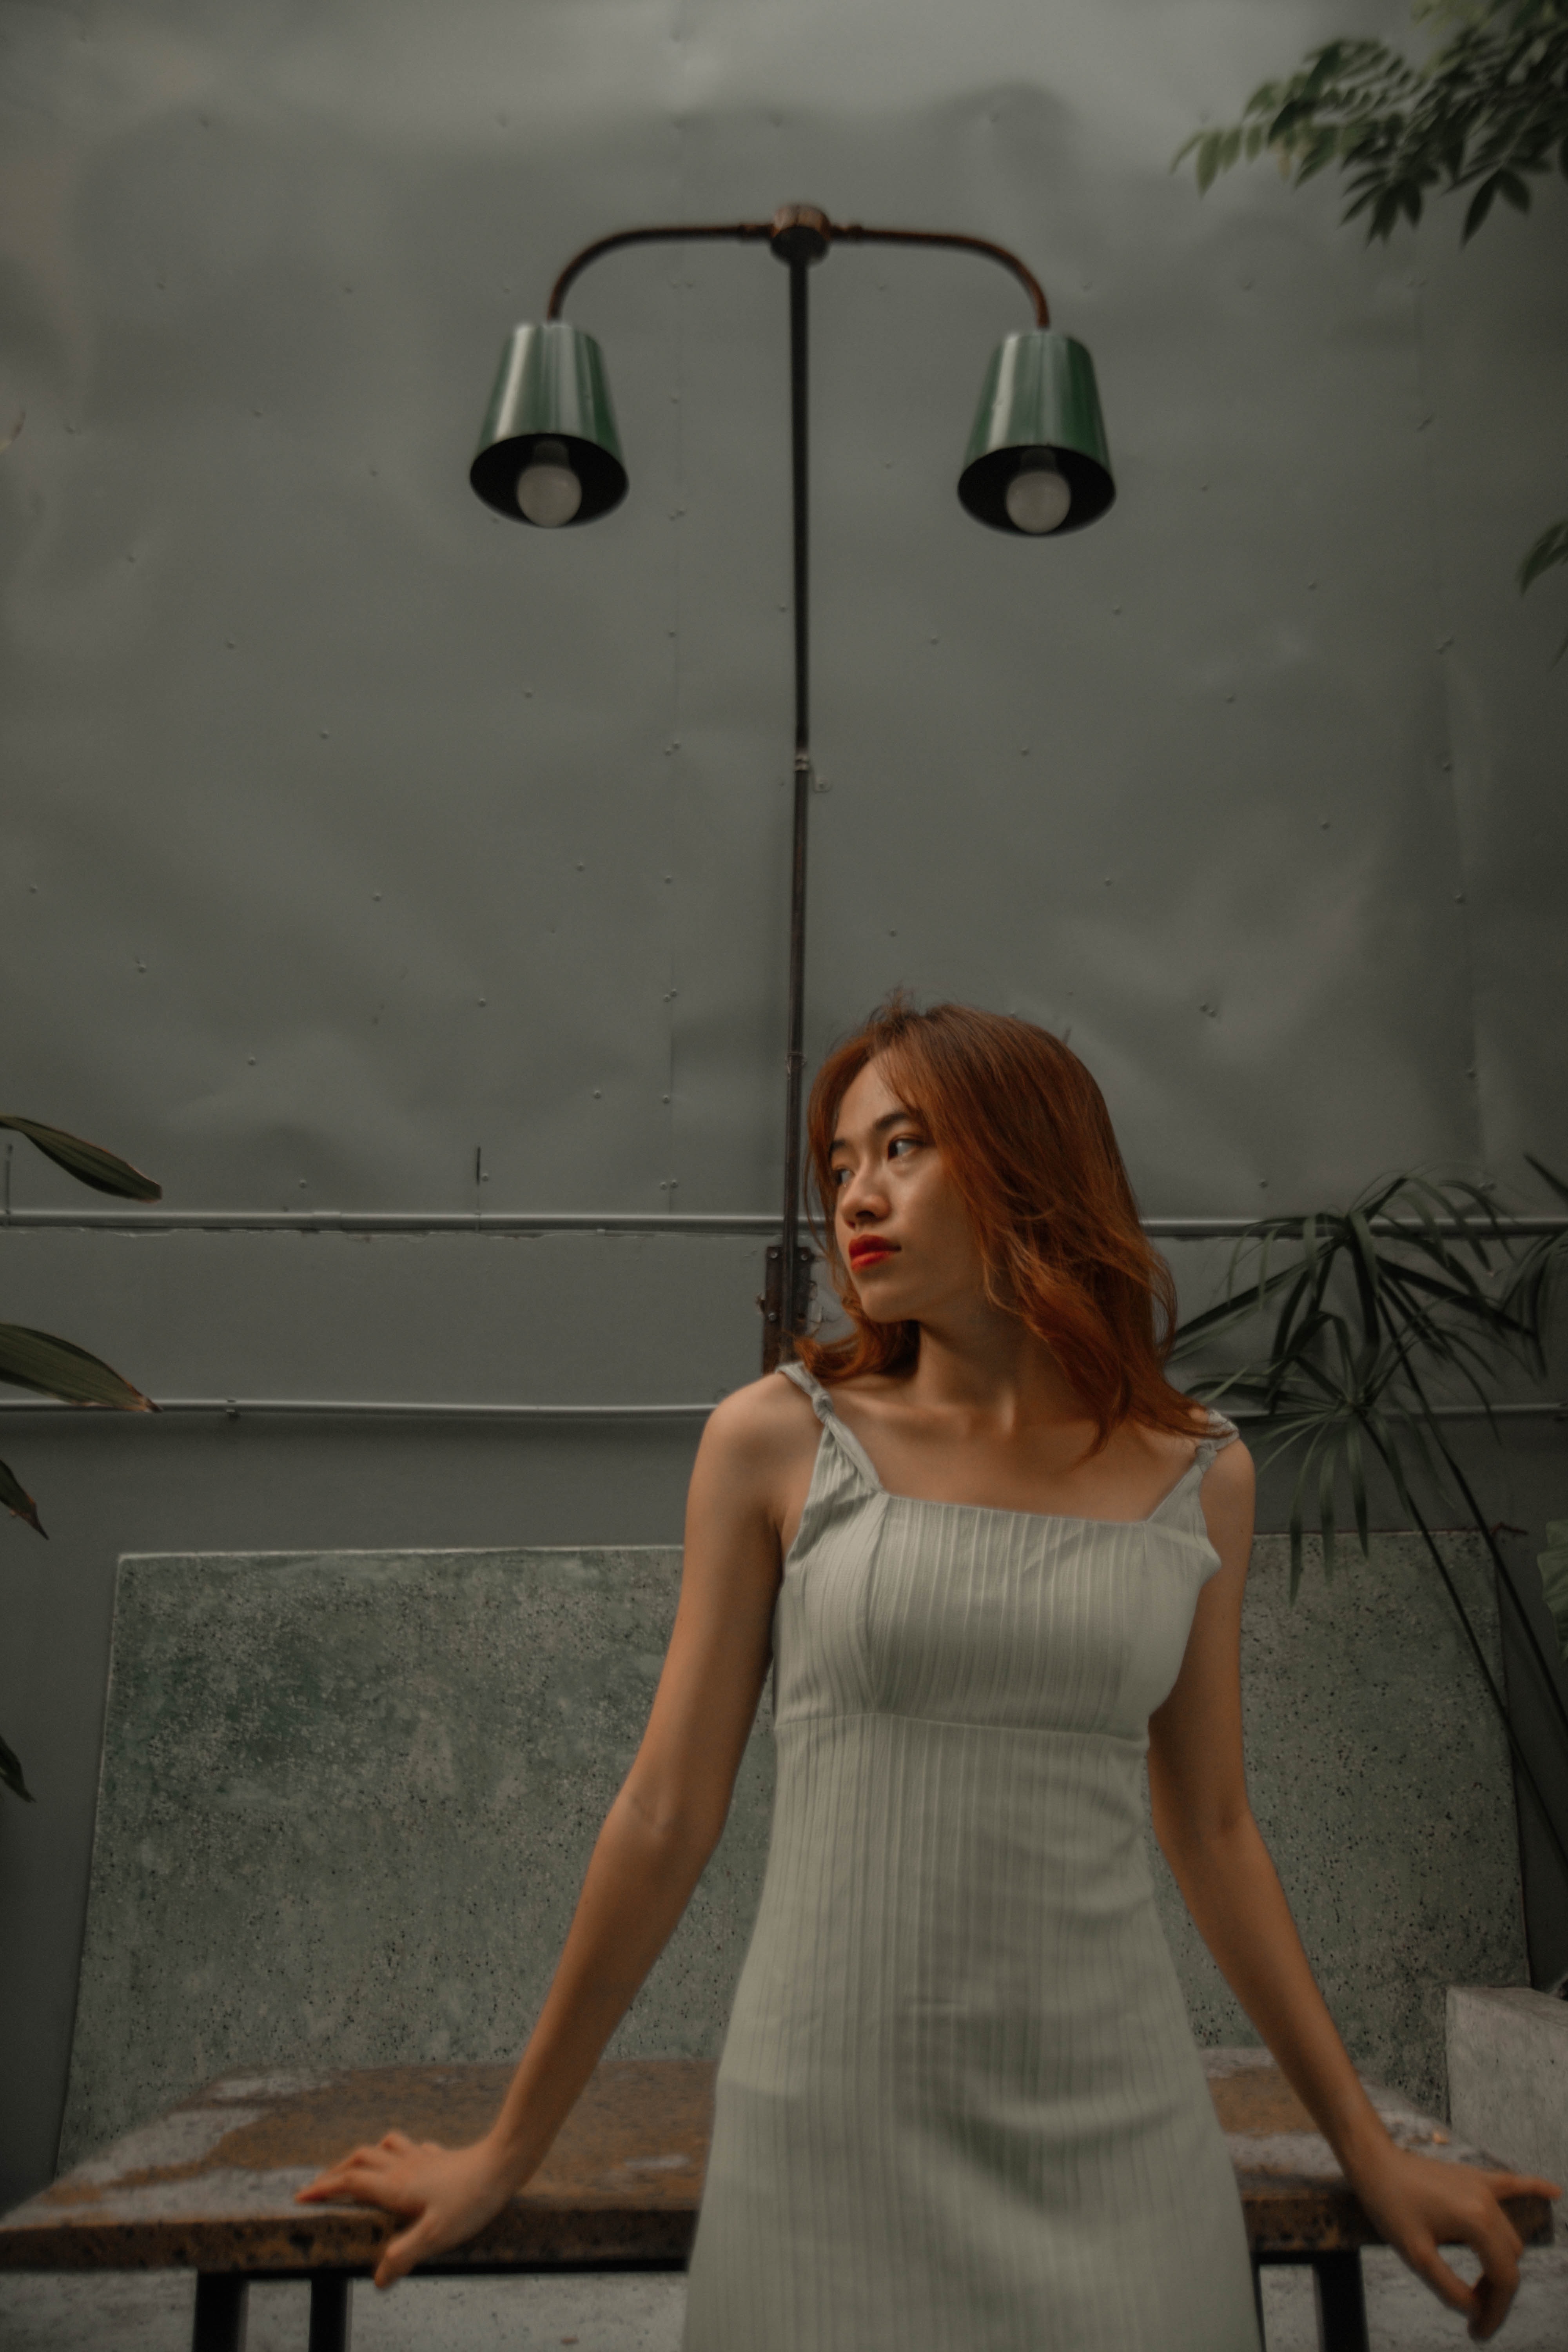
woman, shoulder, flash photography, textile, dress, waist, grey, wedding dress, bridal clothing, gown, fashion design, bride, formal wear, happy, long hair, bridal accessory, event, bridal party dress, blond, human leg, fashion accessory, room, sitting, cocktail dress, haute couture, light fixture, ceiling, jewellery, photo shoot, fashion model